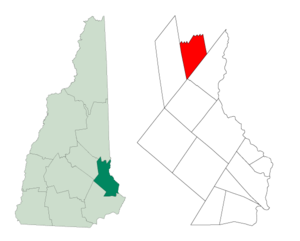
Middleton est une municipalité américaine située dans le comté de Strafford au New Hampshire. Selon le recensement de 2010, sa population est de 1 783 habitants.